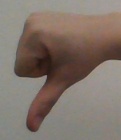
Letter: waw